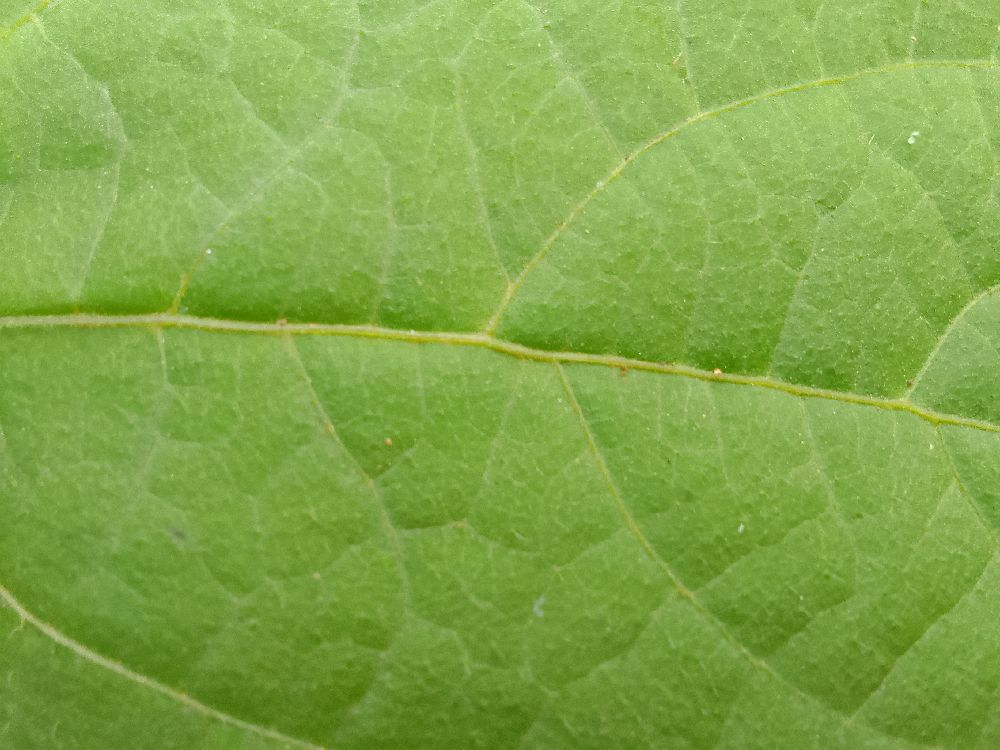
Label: healthy